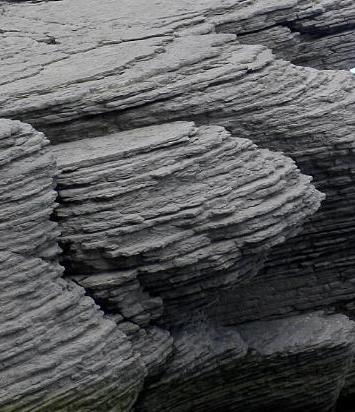
Texture: stratified